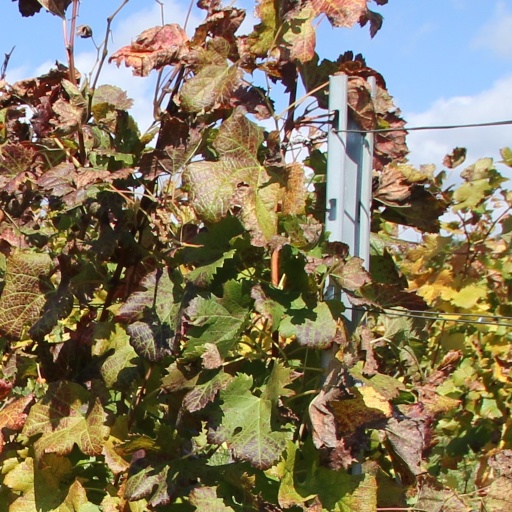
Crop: grape